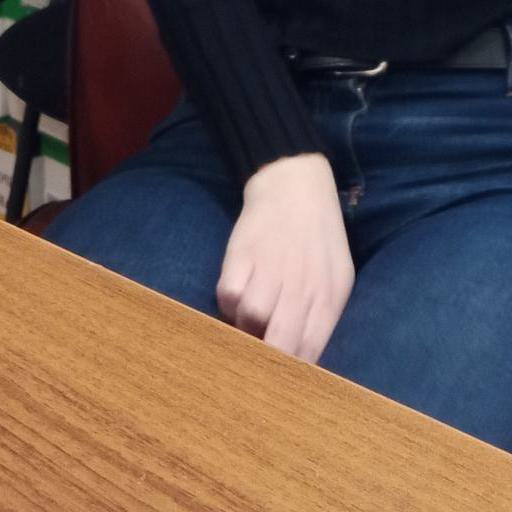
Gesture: no_gesture